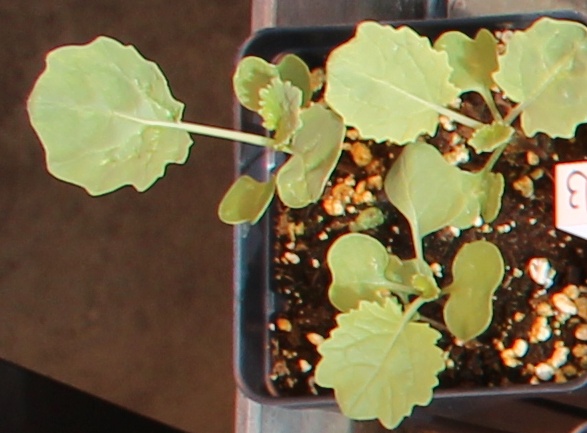
Label: Canola